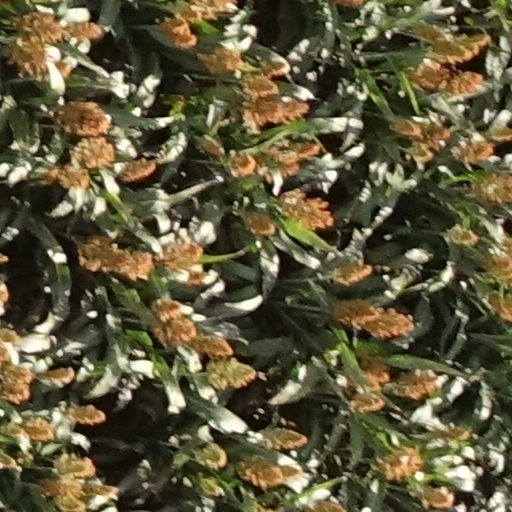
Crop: sorghum